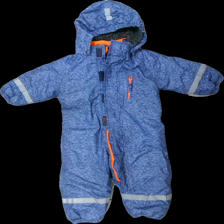
View: front
Type: Outerwear
Category: Children
Brand: Not in the list
Brand text on label: my wear active
Colors: Blue, Orange
Material: 100% polyester
Pattern: Other
Cut: Regular
Size: 86
Season: Winter
Stains: Minor
Damage: smuts fläckar
Damage location: top left
Price range: <50
Recommended usage: Reuse
Description: overall